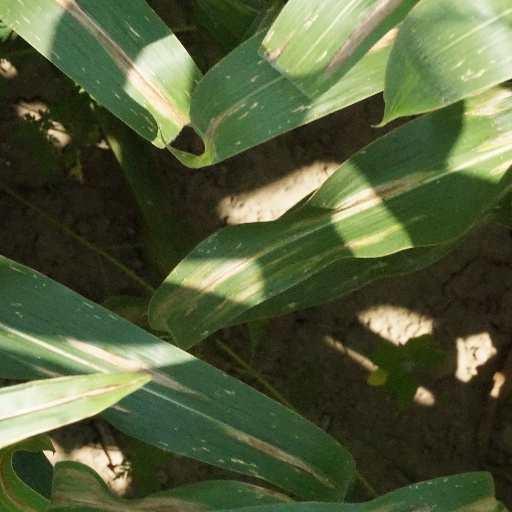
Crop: maize; corn